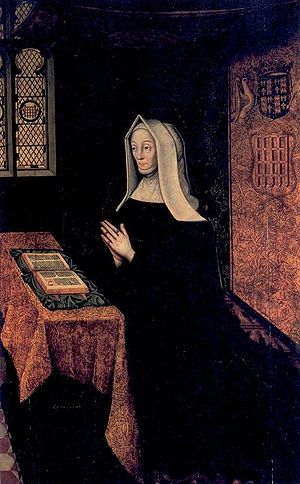
Margaret Beaufort
Lady Margaret Beaufort.
Lady Margaret Beaufort var mor til Henrik 7. af England.